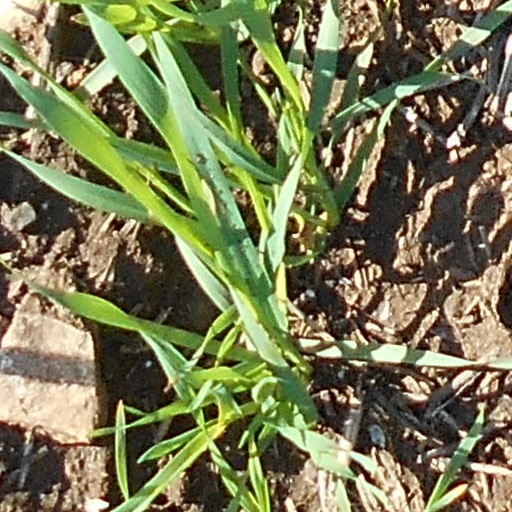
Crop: wheat